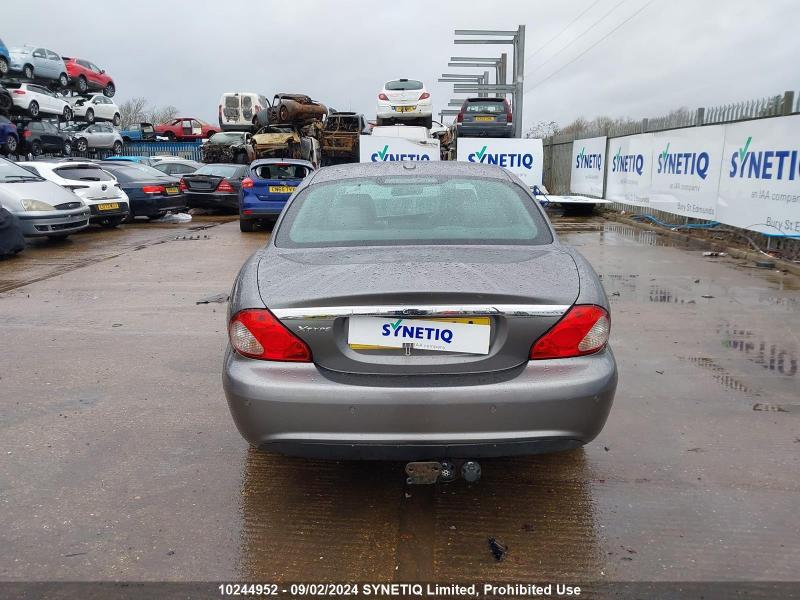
Aucun dommage détecté.
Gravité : aucun